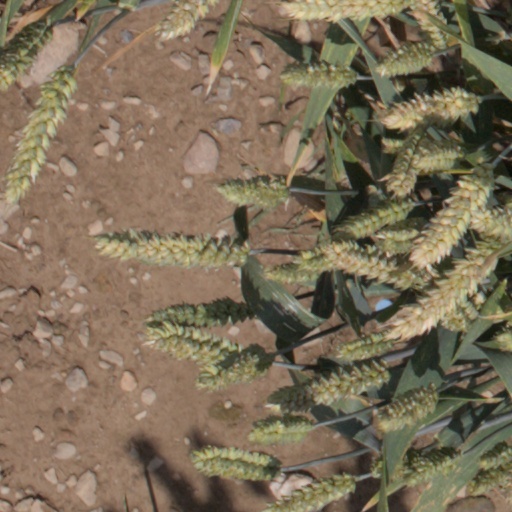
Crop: wheat